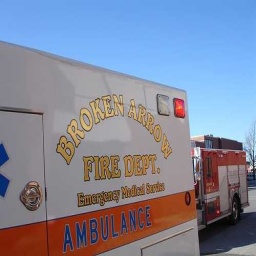
Label: ambulance